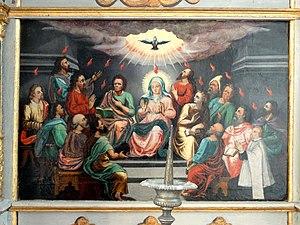
Mobilier de l'église Saint-Sulpice de Béthancourt-en-Valois - voir titre.
L'église Saint-Sulpice est une église catholique paroissiale située à Béthancourt-en-Valois, dans l'Oise, en France. Elle fut donnée à l'abbaye de Morienval vers le milieu du XIIᵉ siècle. L'église romane qui existe à cette époque est alors presque entièrement reconstruite en deux étapes, en ne laissant subsister que le clocher du début du XIIᵉ siècle. Dans un premier temps, une longue nef de plan basilical est édifiée, qui n'est pas destinée à être voûtée. Dans un deuxième temps, vers la fin du XIIᵉ siècle et au début du siècle suivant, la nef est munie d'un portail occidental décoré d'un nombre particulièrement important de colonnettes à chapiteaux, et un nouveau chœur de deux travées est bâti à l'est. voûté d'ogives contrairement à la nef, il s'accompagne de deux bas-côtés, et se termine par un chevet plat, dont la fenêtre au réseau gothique rayonnant a été aménagé après coup. Dans le chœur, qui est d'une facture assez sobre, l'on remarque notamment la disposition particulier des supports selon le système chartrain, qui n'est pas utilisé ailleurs dans le Valois.